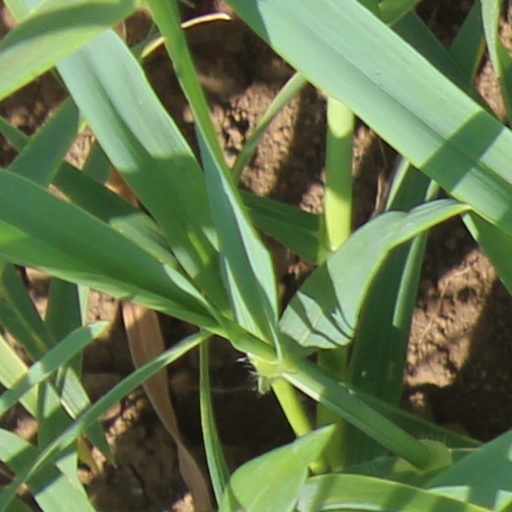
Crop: wheat